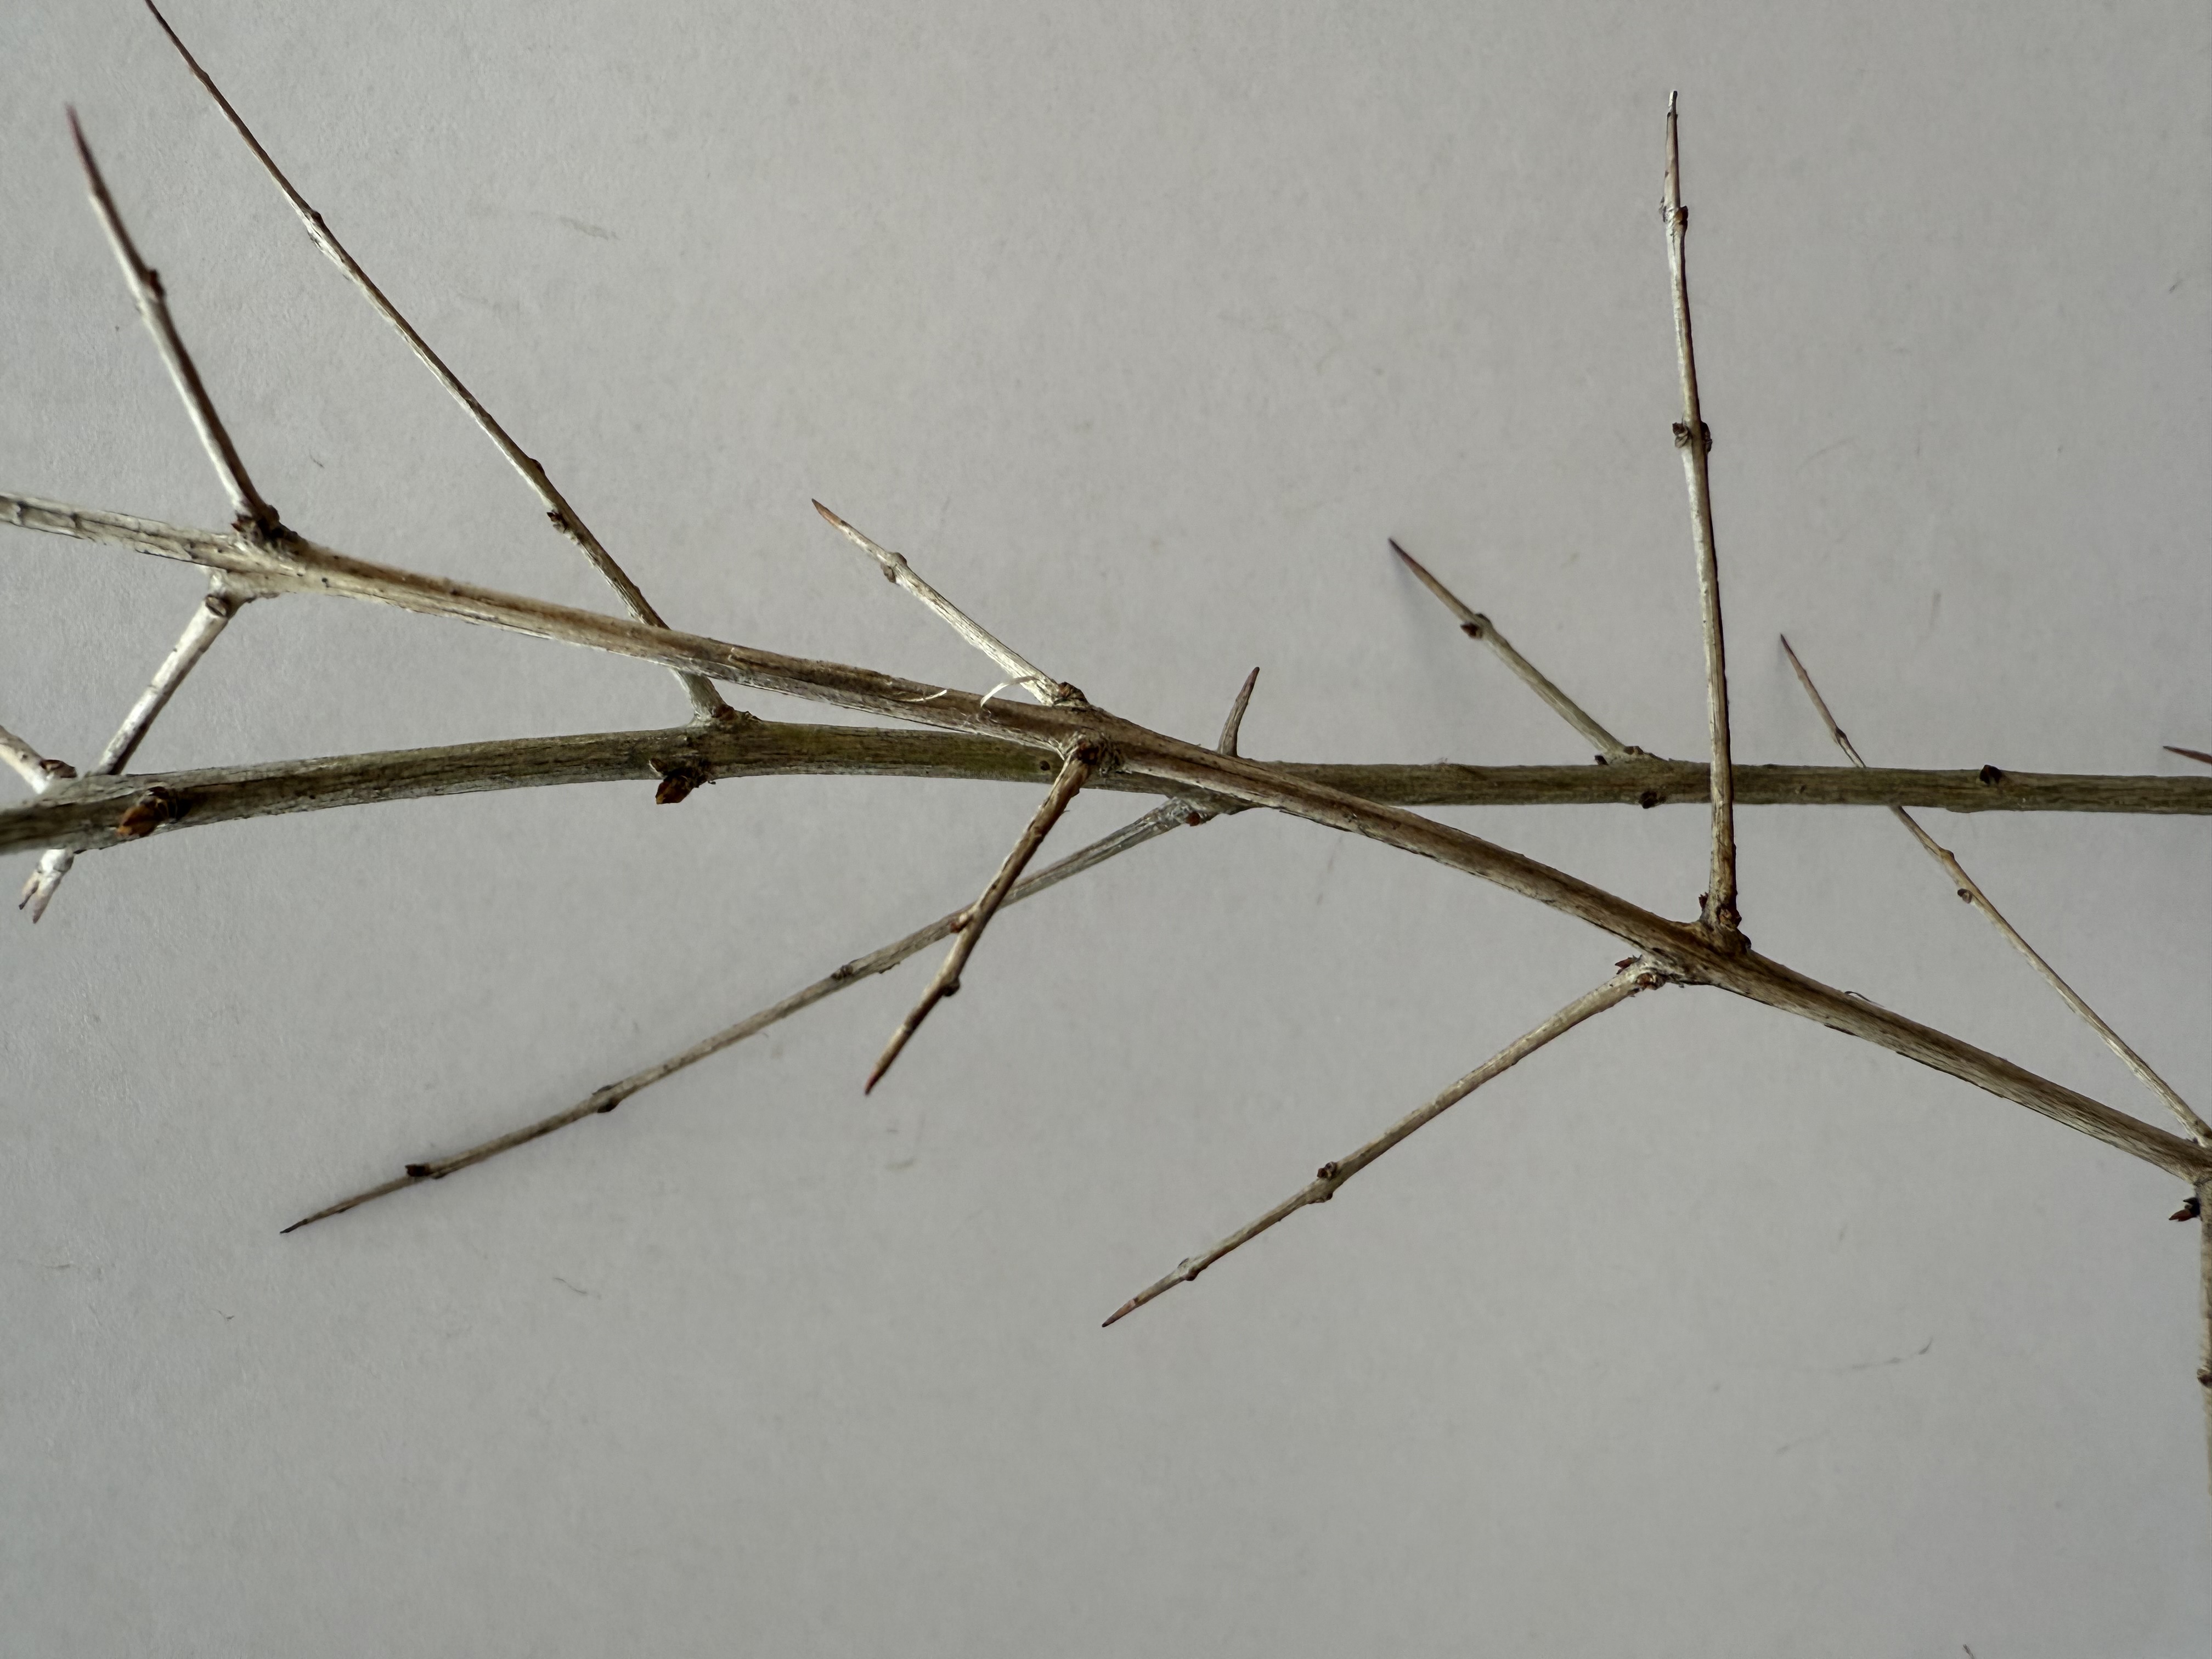
Variety: Pomegranate